United Nations Observer Mission Uganda–Rwanda

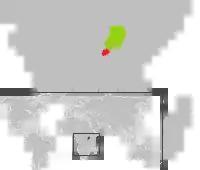
Rwanda (red) and Uganda (green)

The United Nations Observer Mission Uganda–Rwanda (UNOMUR) was a peacekeeping mission established by the United Nations Security Council in Resolution 846 and lasted from June 1993 to September 1994. Its mission was "to monitor the border between Uganda and Rwanda and verify that no military assistance was being provided across it". It was based in Kabale, Uganda and its mandate thus covered 193 miles of border. Countries contributing to UNOMUR included Bangladesh, Botswana, Brazil, Hungary, the Netherlands, Senegal, Slovakia and Zimbabwe.